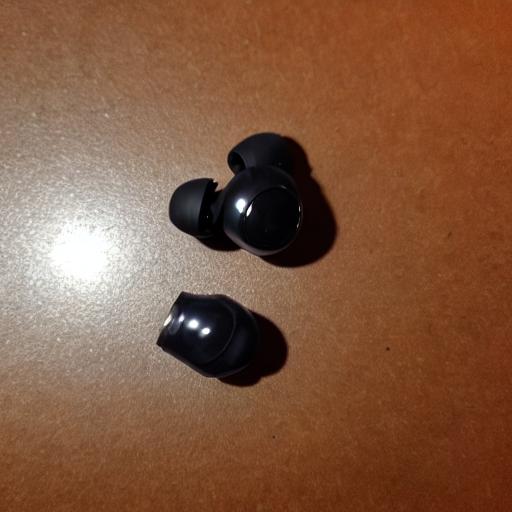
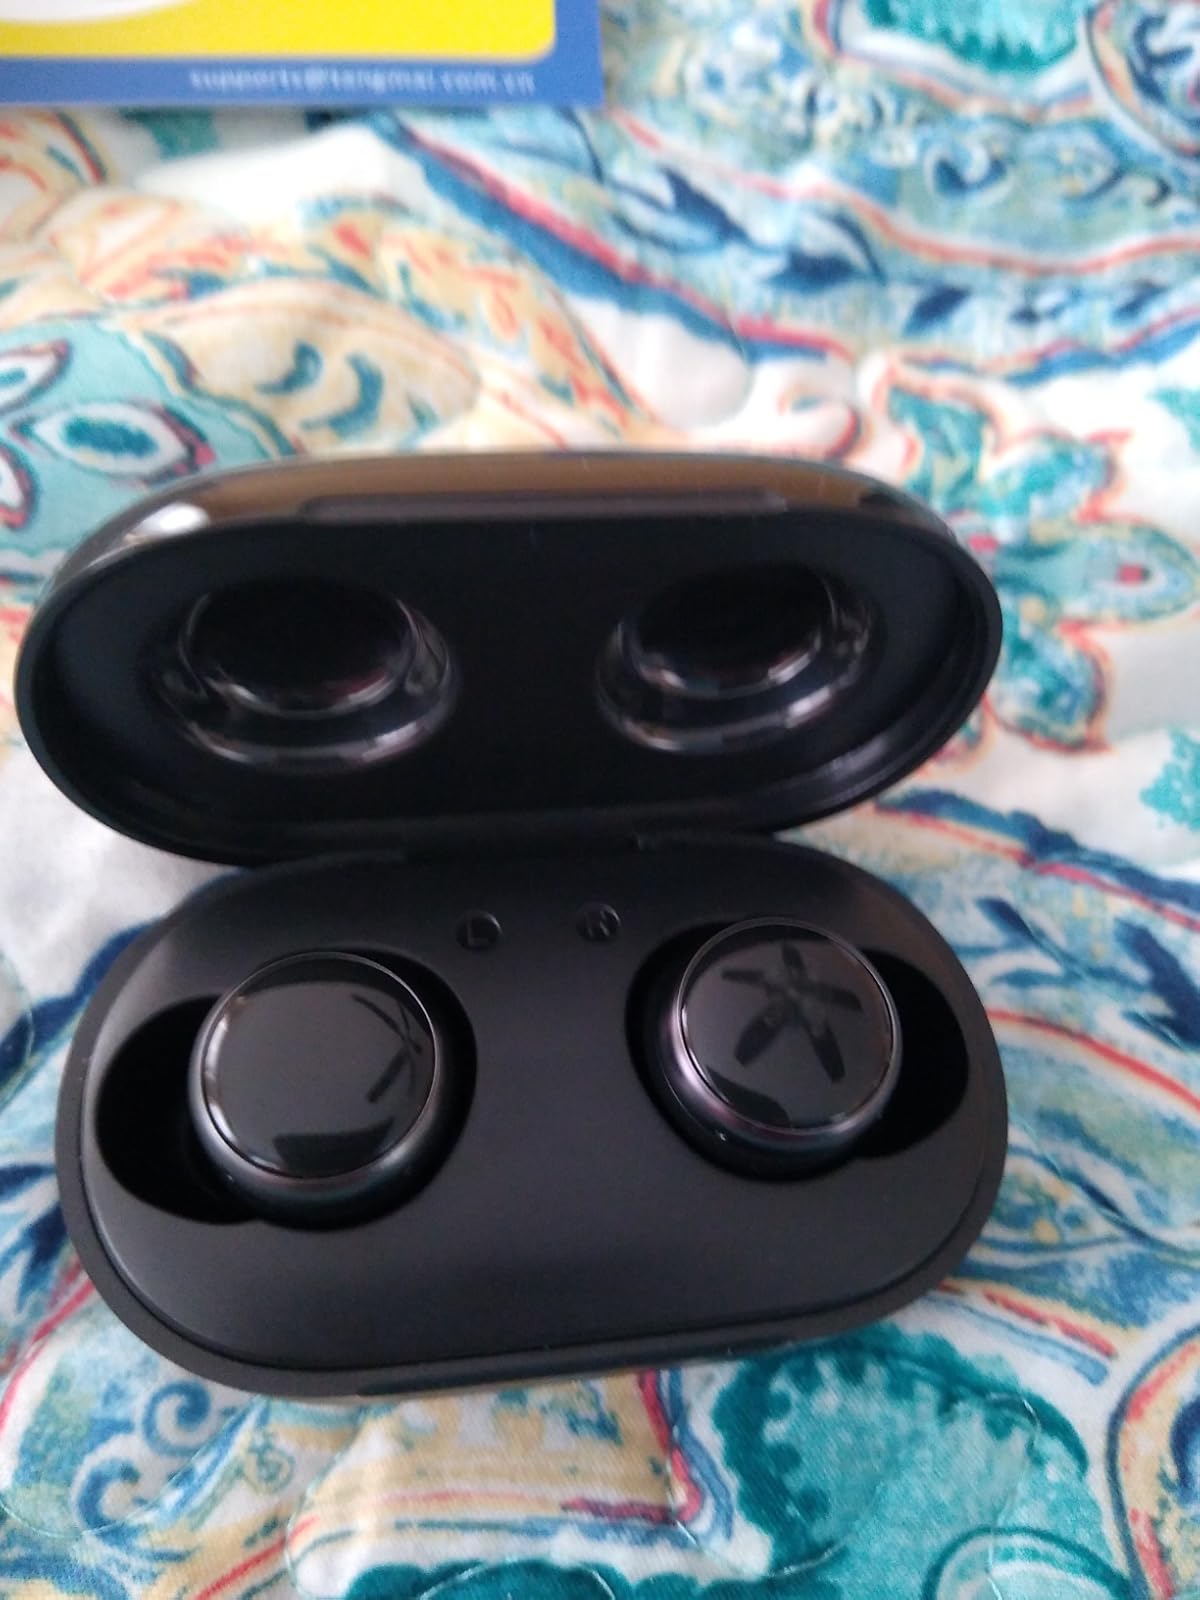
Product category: earbuds
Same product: no